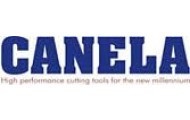
Capto C8-PSC80-CCKNL55080-19CD
Capto C8-PSC80-CCKNL55080-19CD
Brand: Canela
Category: Hardware > Tools > Lathes